Frequency modulation

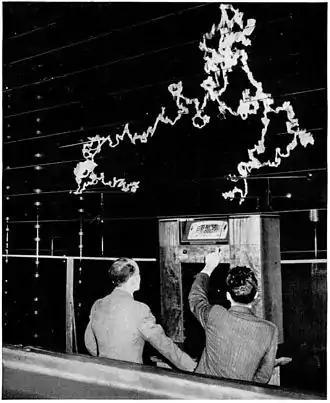
FM has better noise (RFI) rejection than AM, as shown in this dramatic New York publicity demonstration by General Electric in 1940. The radio has both AM and FM receivers. With a million-volt electric arc as a source of interference behind it, the AM receiver produced only a roar of static, while the FM receiver clearly reproduced a music program from Armstrong's experimental FM transmitter W2XMN in New Jersey.

Frequency modulation (FM) is a signal modulation technique used in electronic communication, originally for transmitting messages with a radio wave. In frequency modulation a carrier wave is varied in its instantaneous frequency in proportion to a property, primarily the instantaneous amplitude, of a message signal, such as an audio signal. The technology is used in telecommunications, radio broadcasting, signal processing, and .